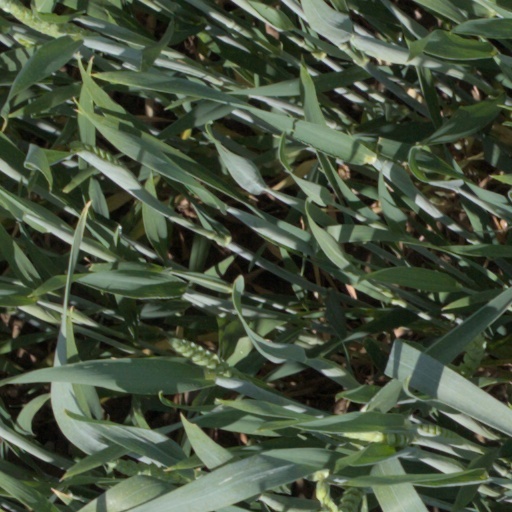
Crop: wheat